Missouri

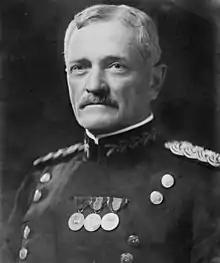
World War I General John J. Pershing was raised in Laclede, Missouri.

Missouri remained electorally competitive during the Jim Crow era, and did not disenfranchise African Americans, who comprised less than 10% of the state's population from 1870 to 1960. In particular, Missouri never implemented a poll tax as a requirement to vote.